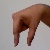
The image shows a hand gesture representing the letter 'Q' in Indian Sign Language.